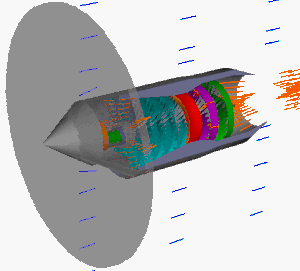
Un turbopropulseur est un système de propulsion dont l'énergie est fournie par une turbine à gaz et dont la poussée principale est obtenue par la rotation d'une hélice multi-pales.